Bago massacre

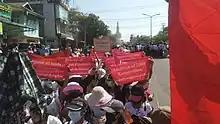
Protesters in Bago in February 2021.

On 1 February 2021, the Myanmar Armed Forces staged a coup d'état and deposed the democratically elected government led by the National League for Democracy. Shortly thereafter, the military established a junta, the State Administration Council, and declared a national state of emergency. In response, civilians throughout the country, including Bago, staged large-scale protests to resist the military takeover. The thoroughfare of Magadit Road, which was dotted with homemade barricades erected by protesters, became a key protest stronghold in Bago.